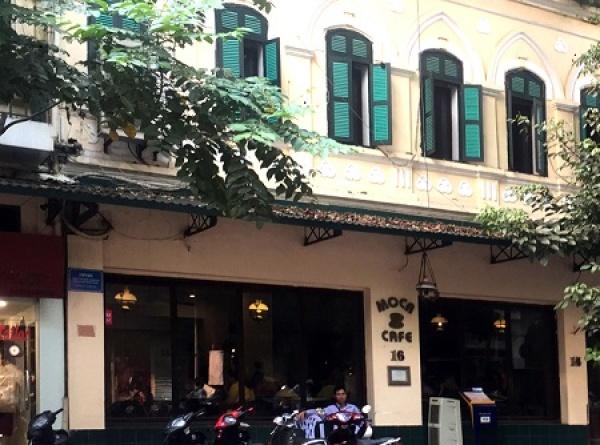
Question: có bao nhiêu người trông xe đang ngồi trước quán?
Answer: một người